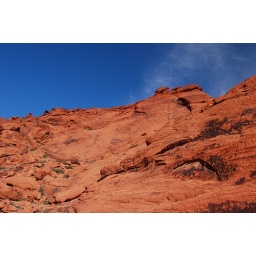
I was amazed by the contrast between the blue sky and the red rock...